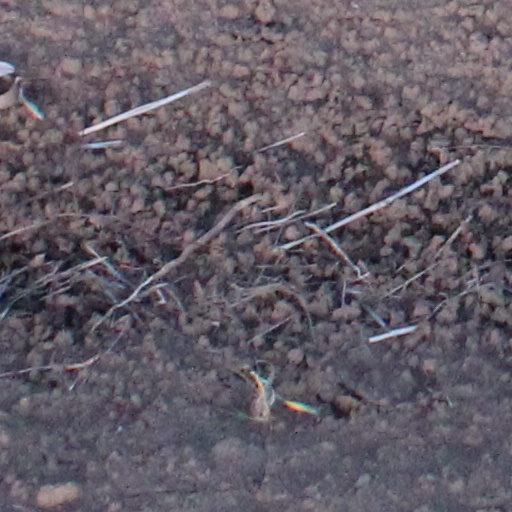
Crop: wheat